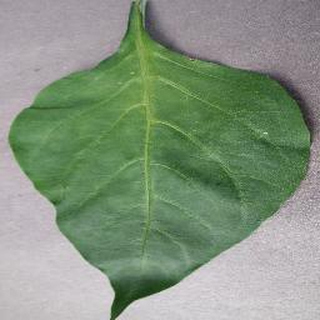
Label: healthy_bell_pepper